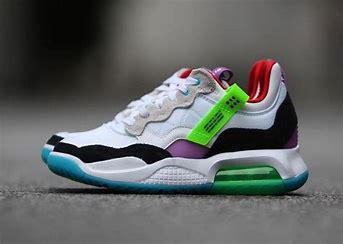
Brand: Jordan
Model: MA2